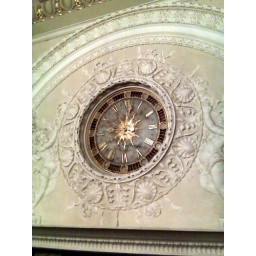
i am told that this clock in the Grand Parlor of Flagler College is the largest piece of white onyx in the world